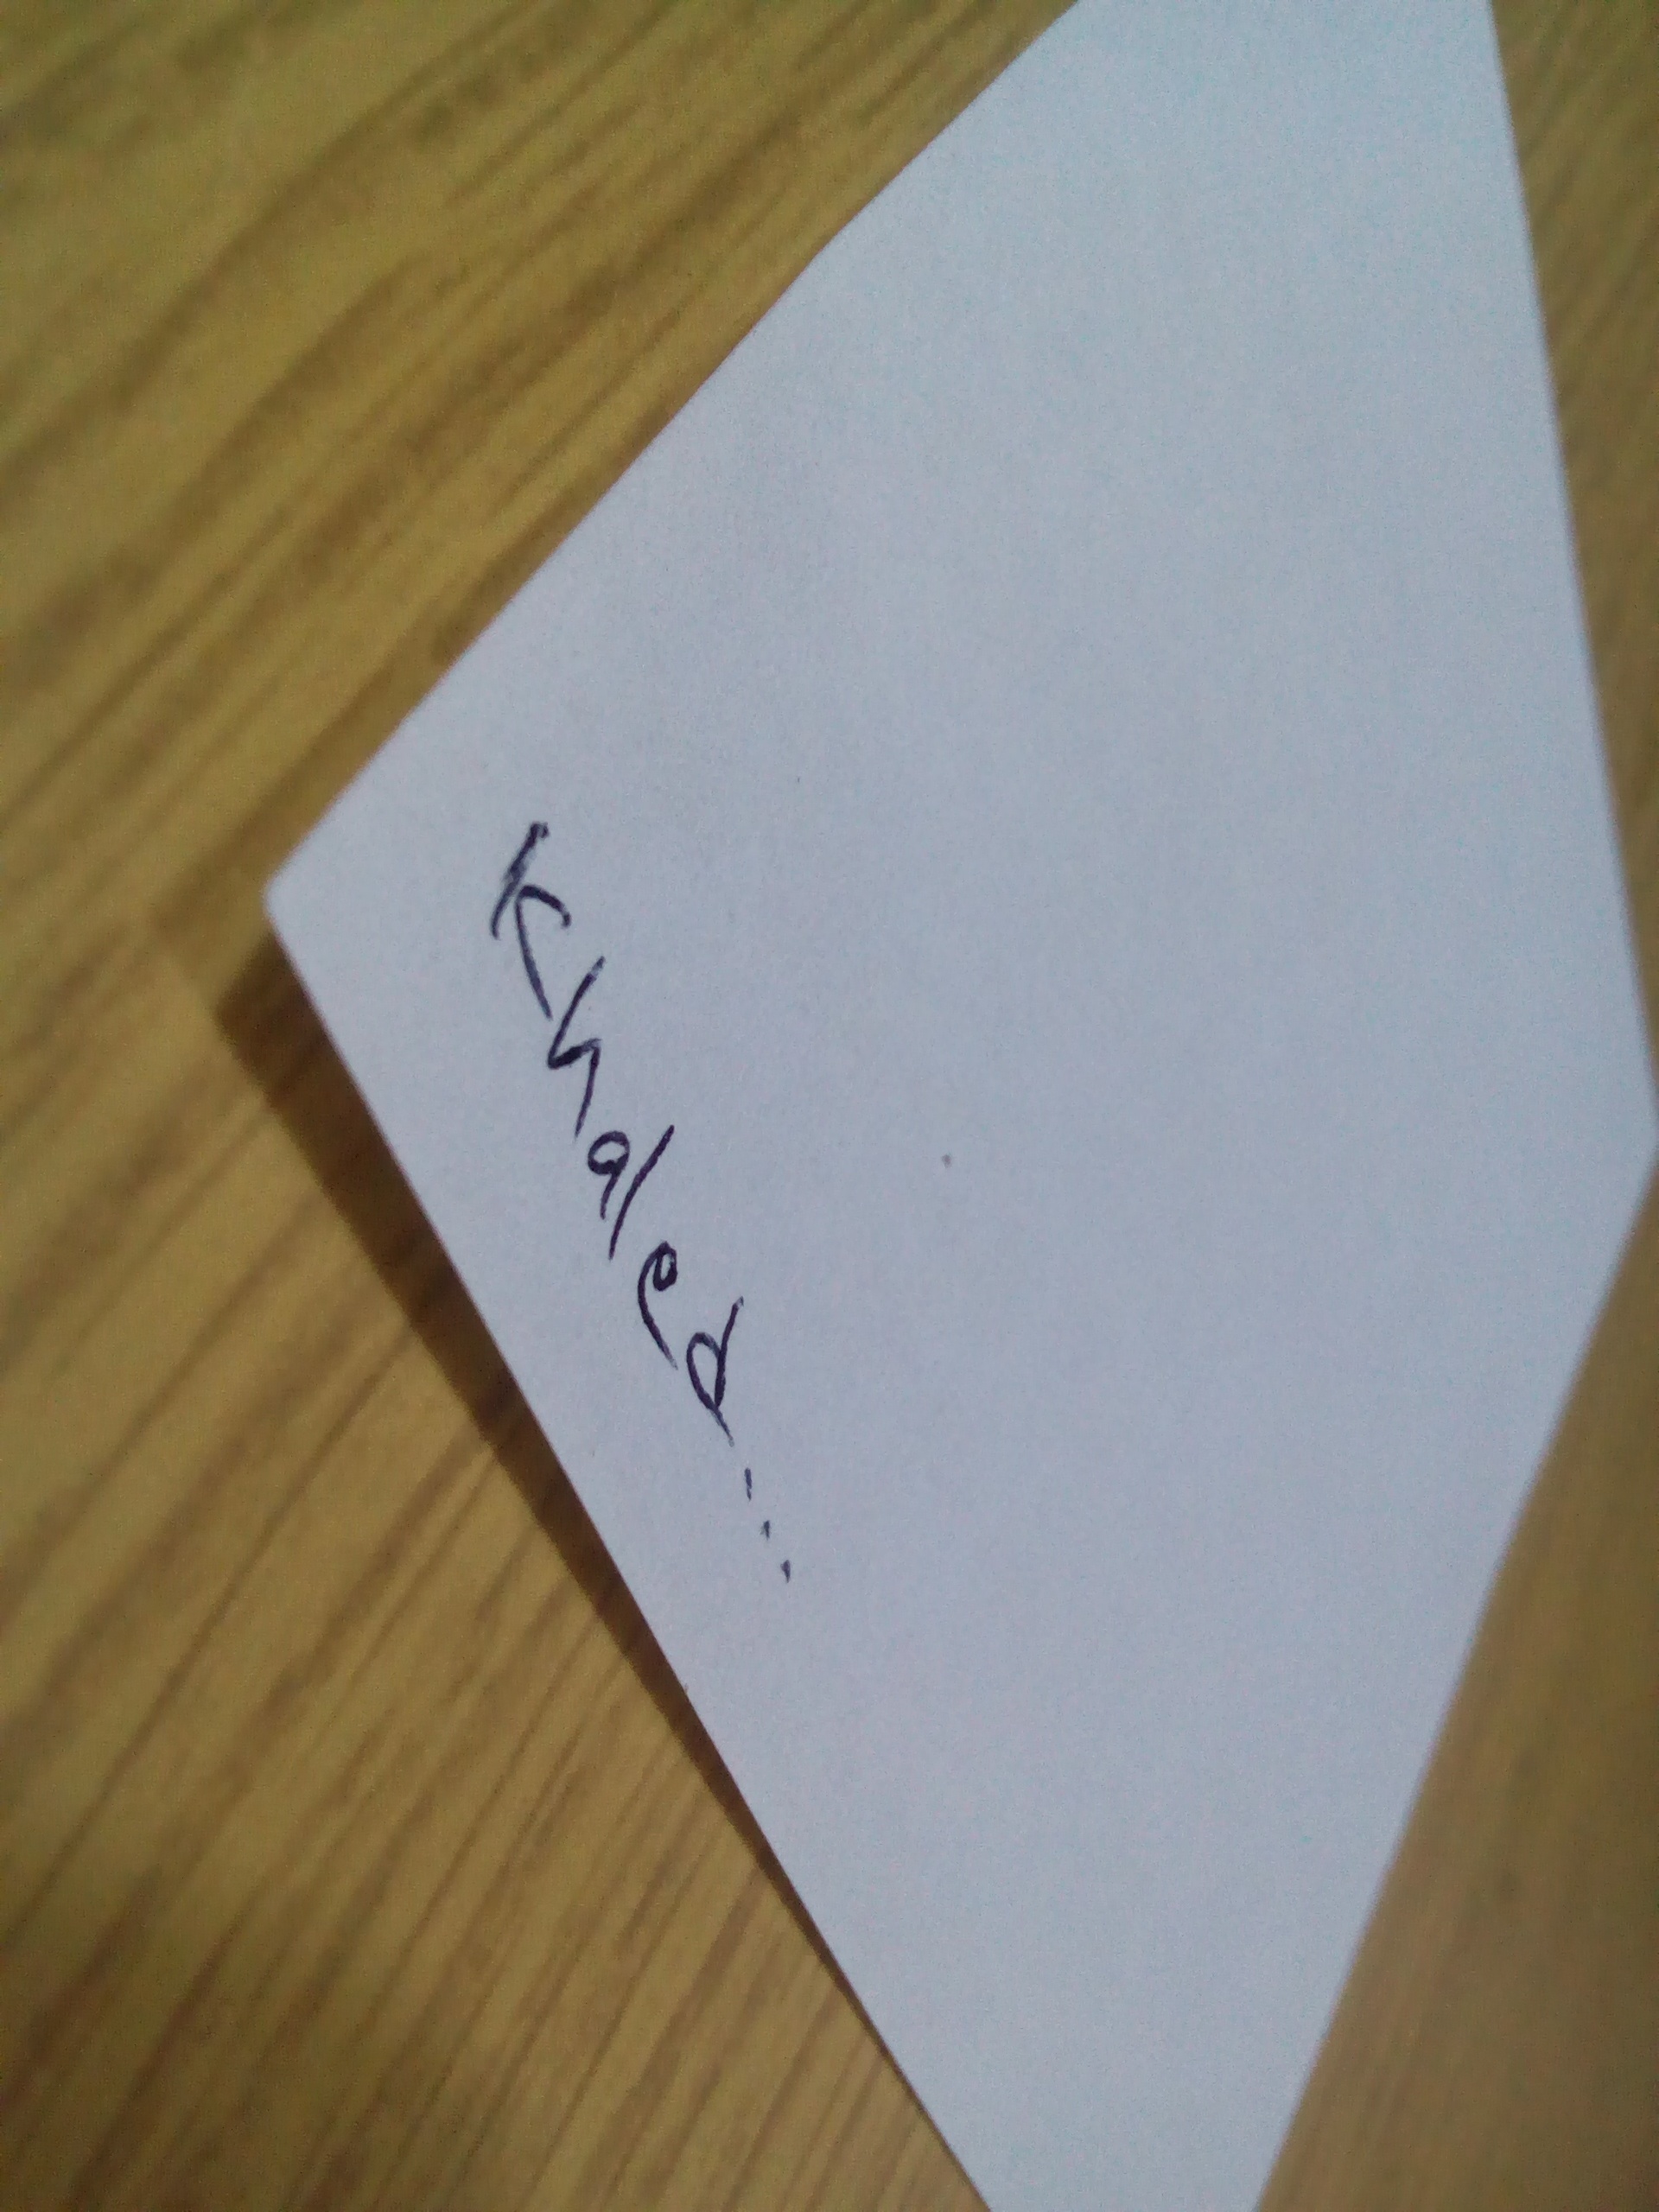
writing, pattern, paper, art, sketch, drawing, design, handwriting, calligraphy, shape